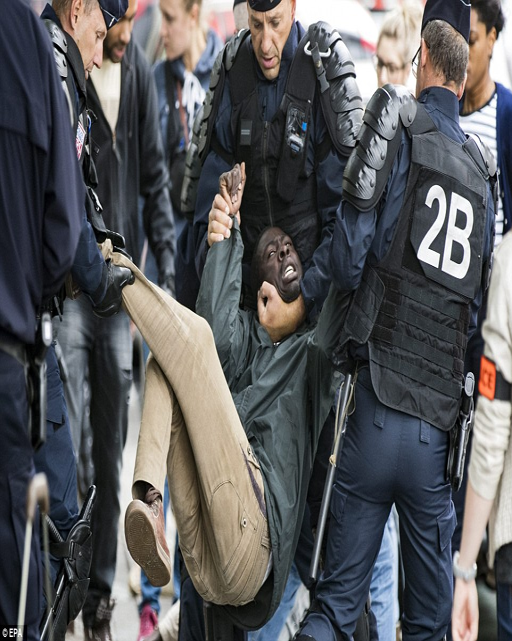
a migrant struggles with police after being forced to leave a makeshift camp set up before it is dismantled